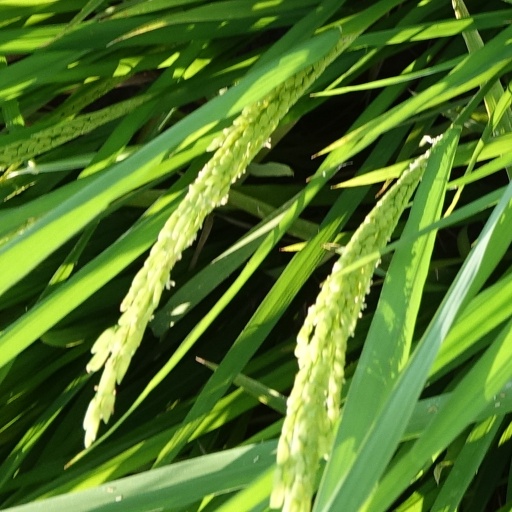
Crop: rice